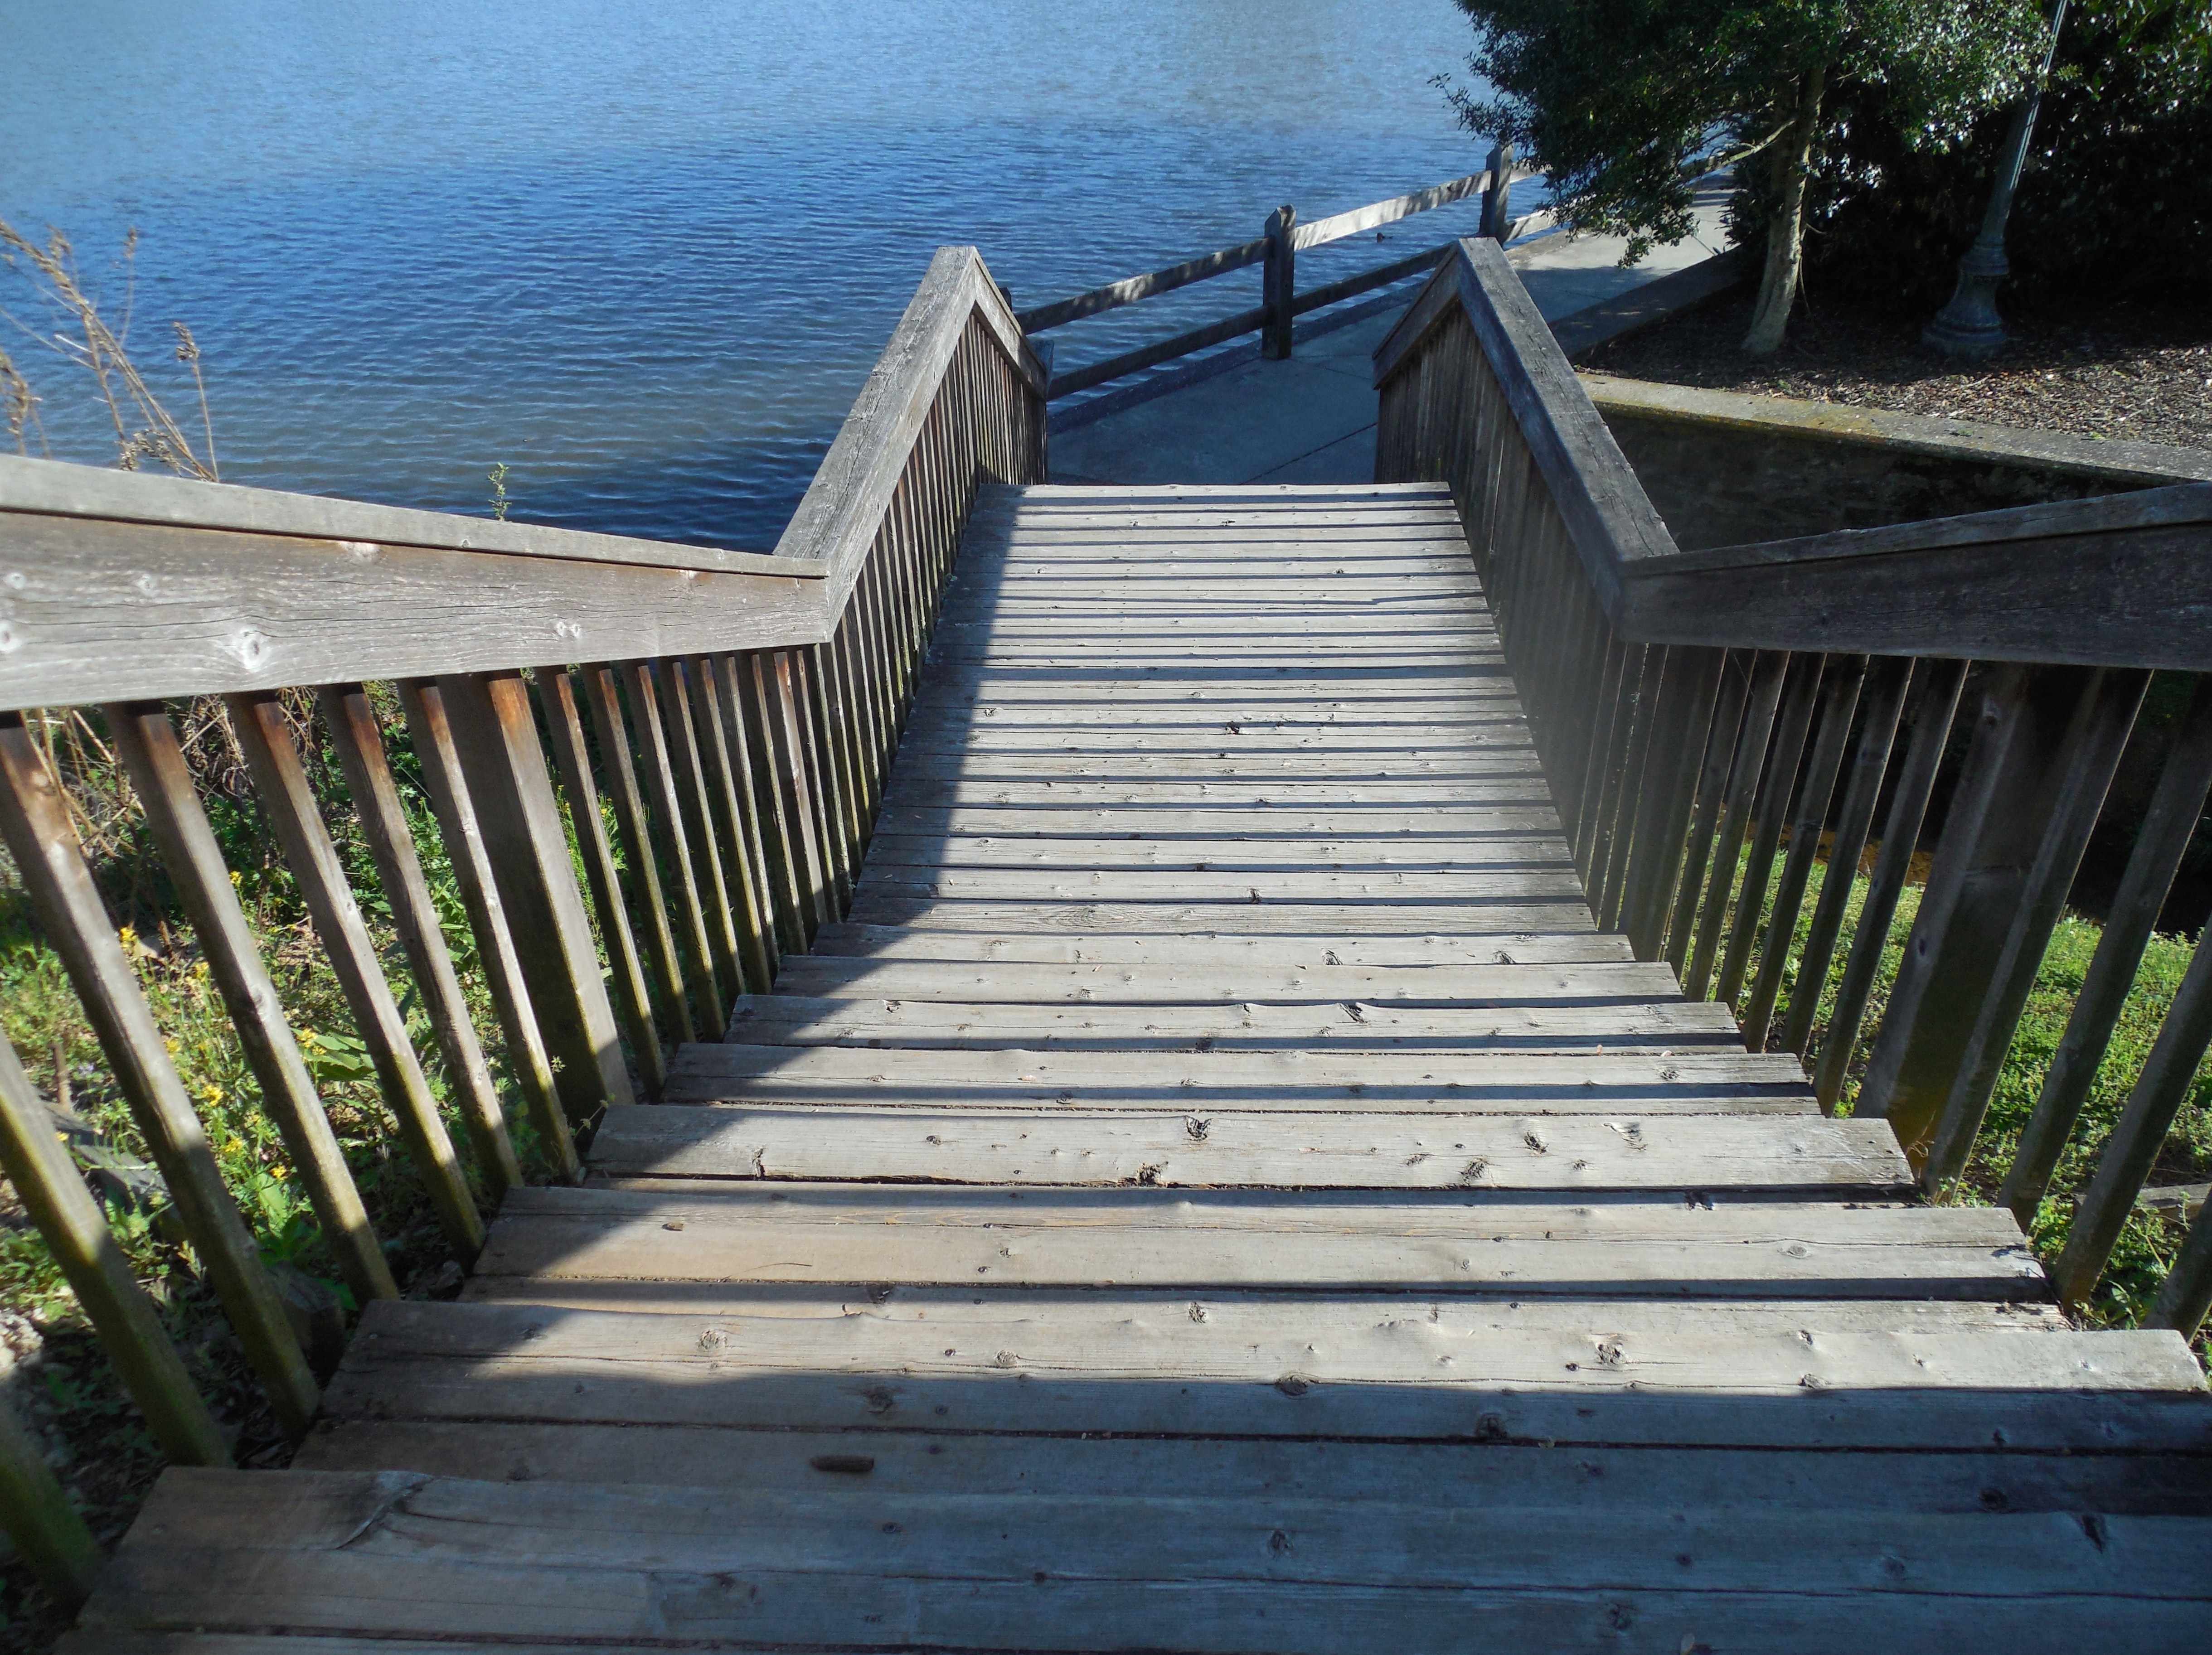
walking, boardwalk, wood, bridge, building, staircase, steps, walkway, ascend, direction, climbing, stairway, ladder, climb, handrail, stairs, wooden, 3d, way, down, up, rise, descending, treads, stepping, ascending, nonbuilding structure, spindles